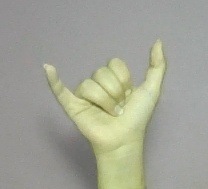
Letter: ya